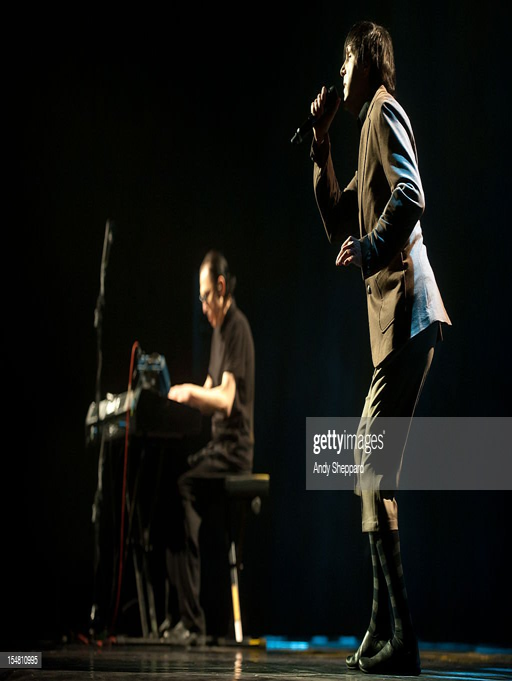
musician and record producer perform on stage .